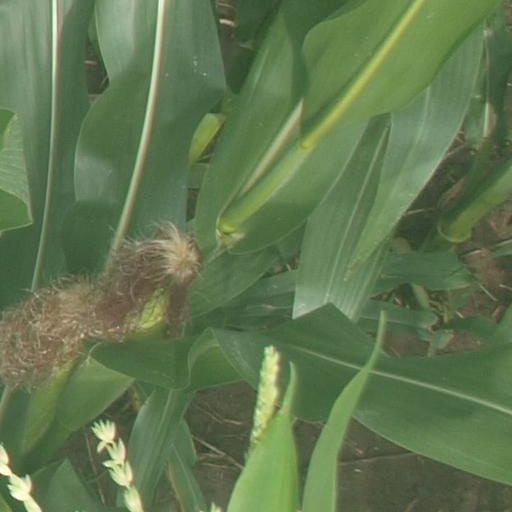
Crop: maize; corn